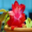
Label: orchid